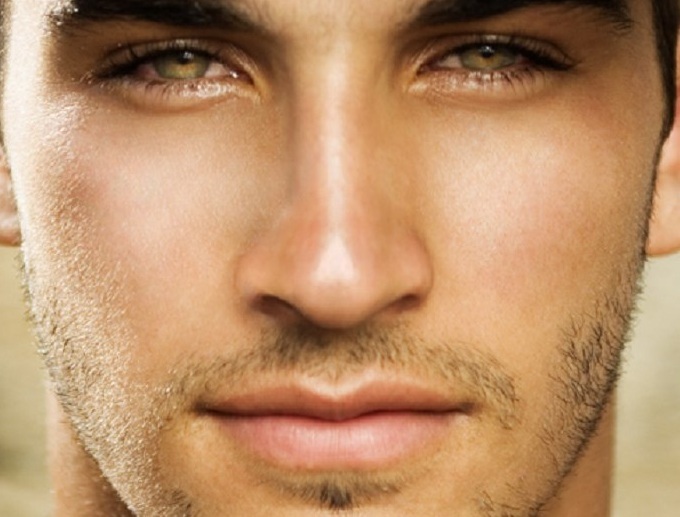
Gender: men